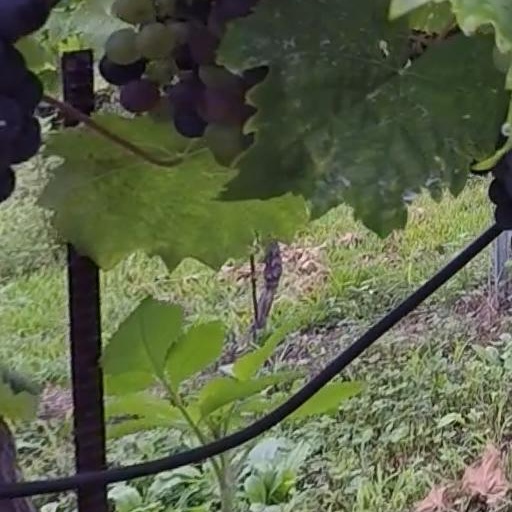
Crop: grape